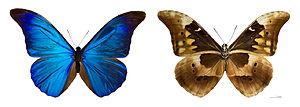
Morpho est un genre de lépidoptère, de la famille des Nymphalidae et de la sous-famille des Morphinae.